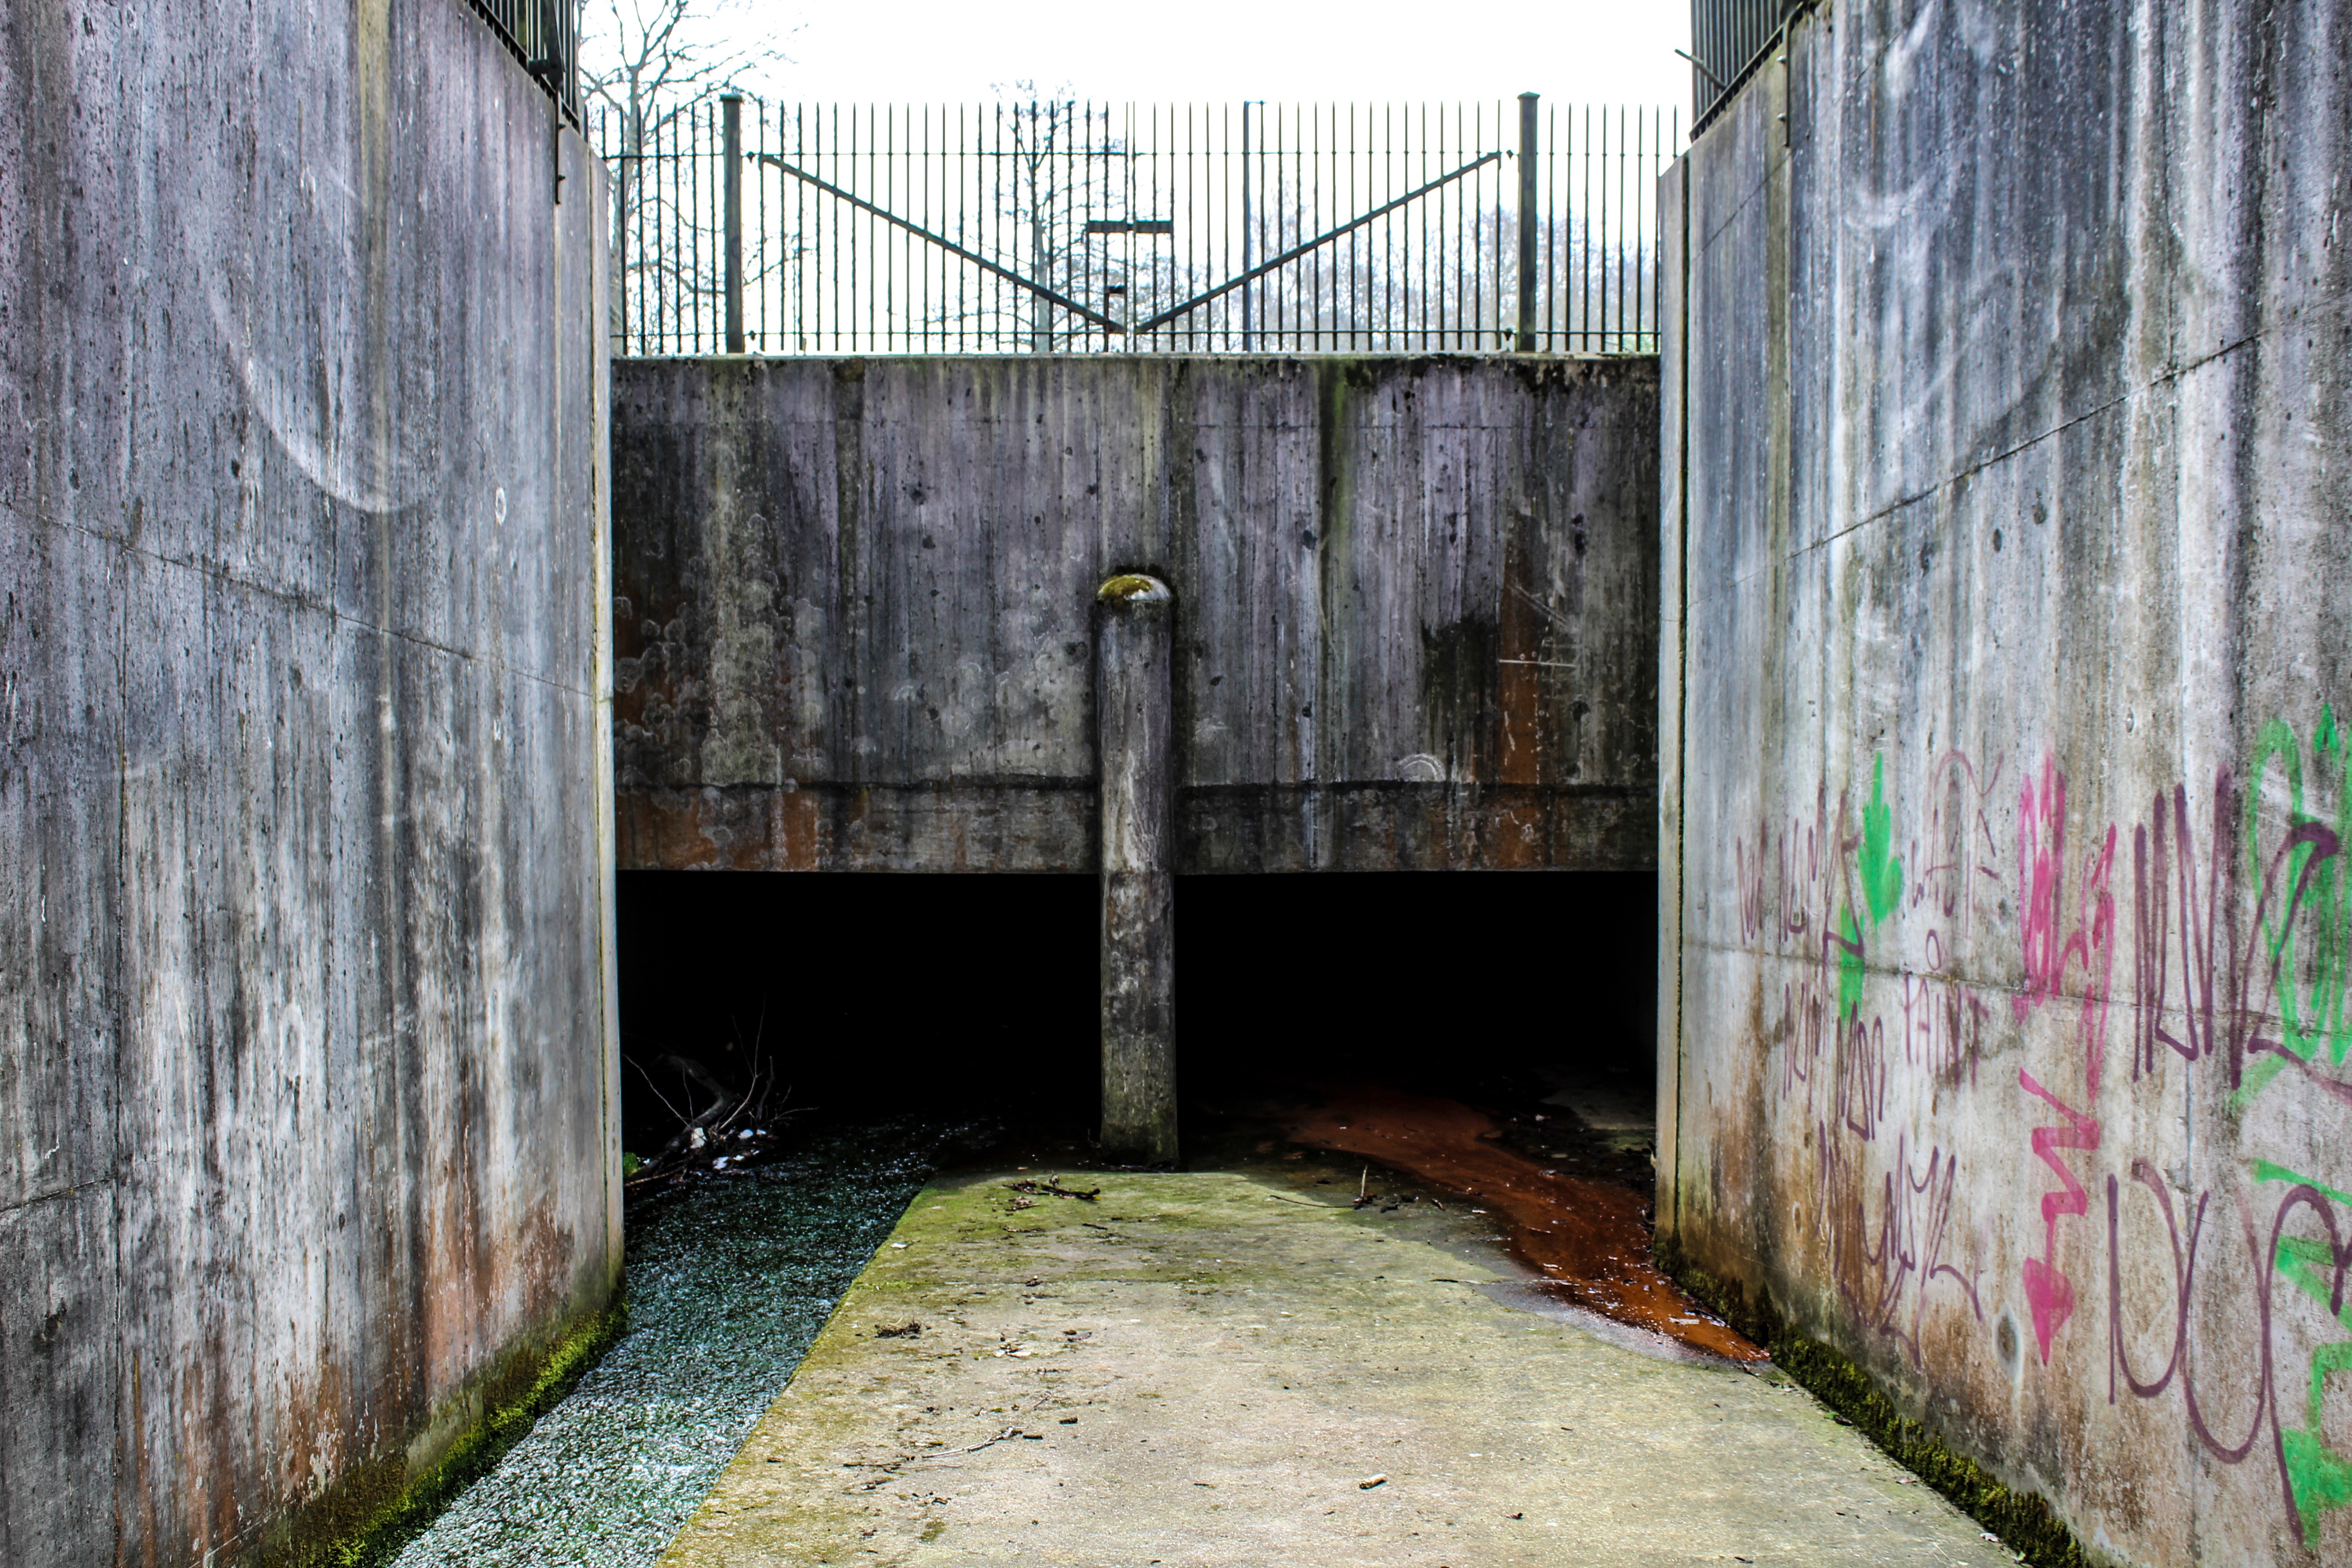
road, street, alley, wall, tunnel, subway, waterway, infrastructure, bunker, urban area